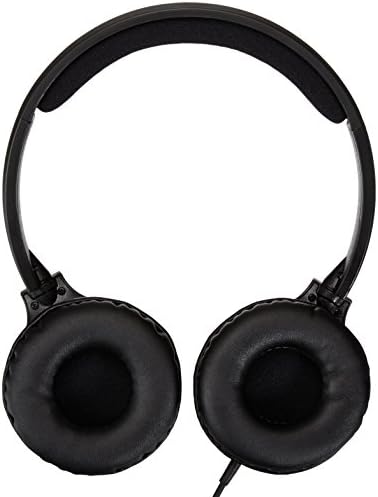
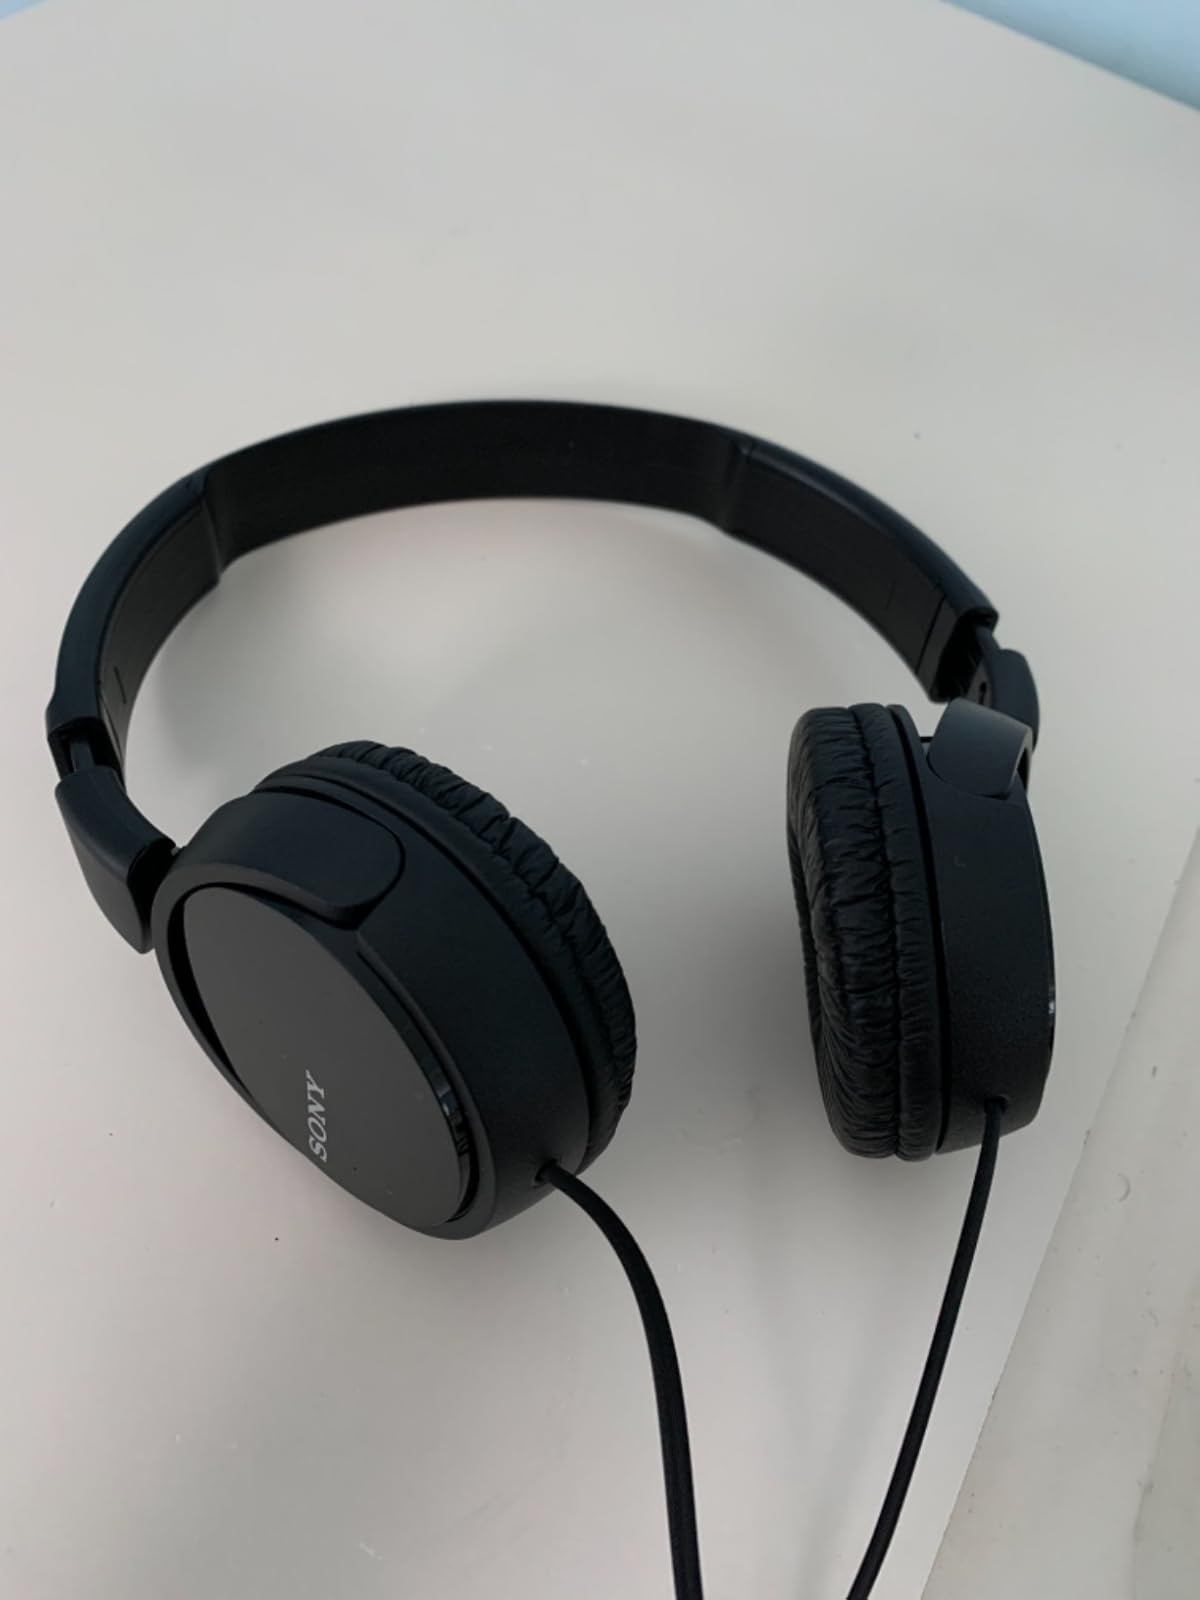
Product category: headphones
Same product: no